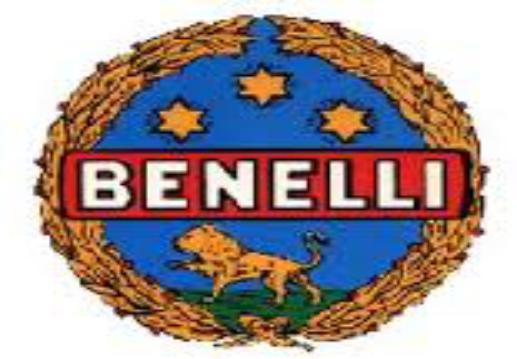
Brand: Benelli
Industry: Transportation